Swing ride

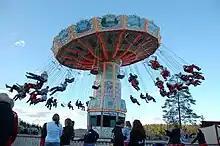
Sverrehusken a Wellenflieger at TusenFryd (Norway) in 2011

The second-largest amusement park within the Nordic countries is Tusenfryd (lit. “daisies”), located outside the capital city Oslo, Norway. Tusenfryd features a Wellenflieger called "Sverrehusken" (“swear the chairs”) that has been in-operation since 1988. Sverrehusken was the first ride of its kind in the Nordic countries.